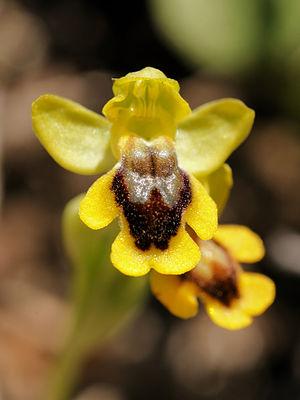
L'Ophrys jaune est une orchidée terrestre européenne, méditerranéenne et nord-africaine.